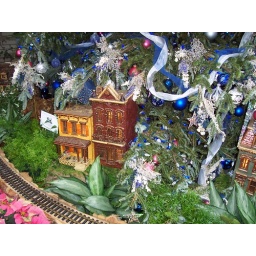
Toy train going around Christmas tree at National Botanic Gardens